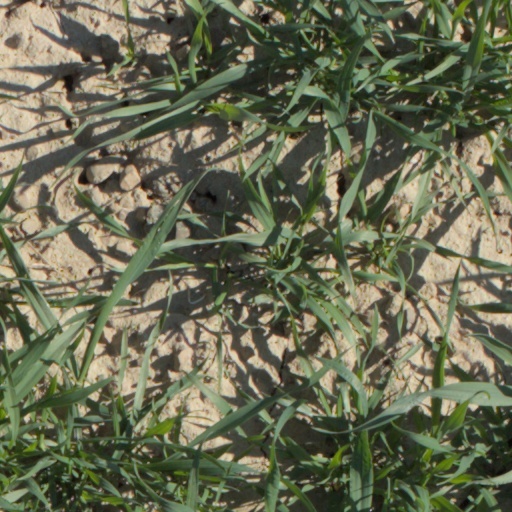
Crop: wheat